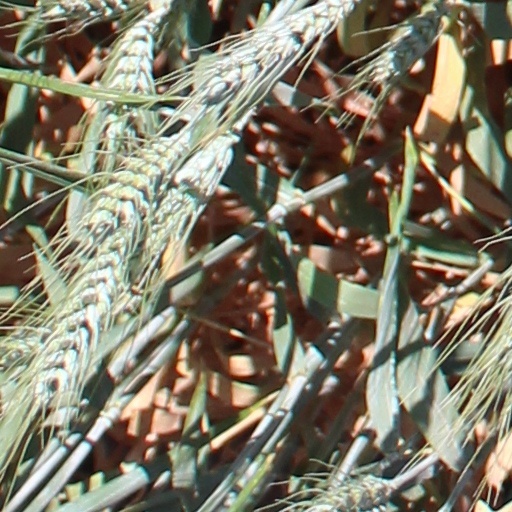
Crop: wheat